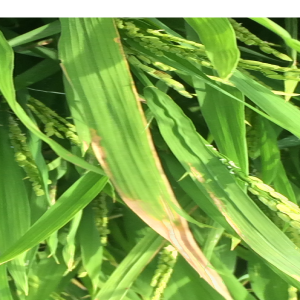
Disease: Bacterialblight